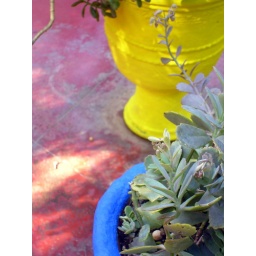
Colorful plant pots in the garden.